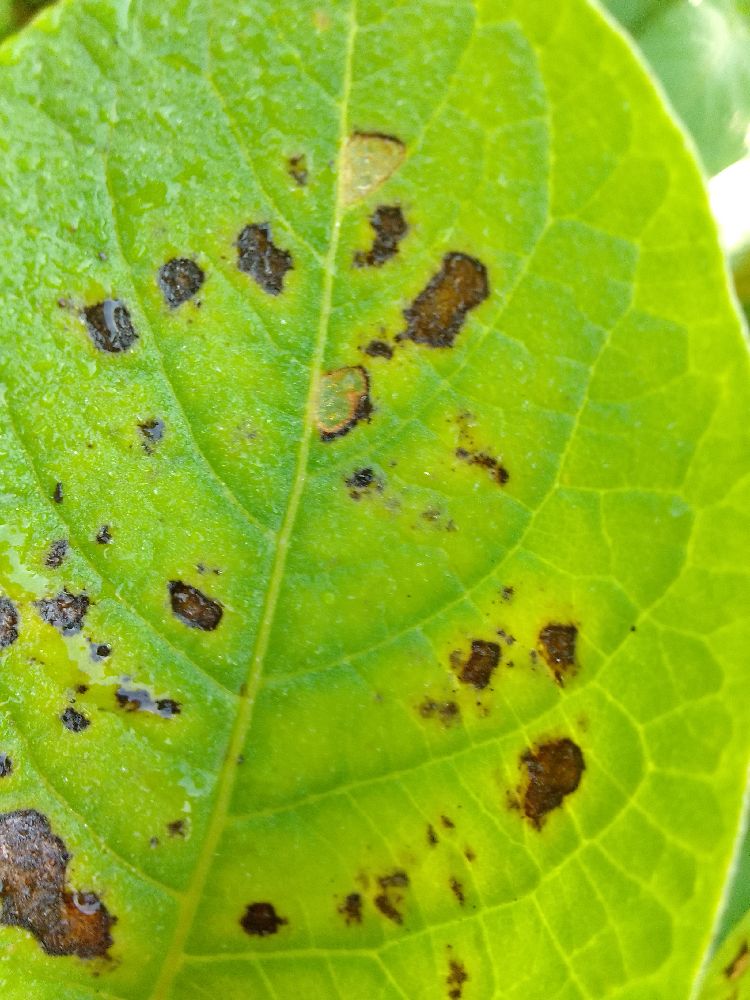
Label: Early blight